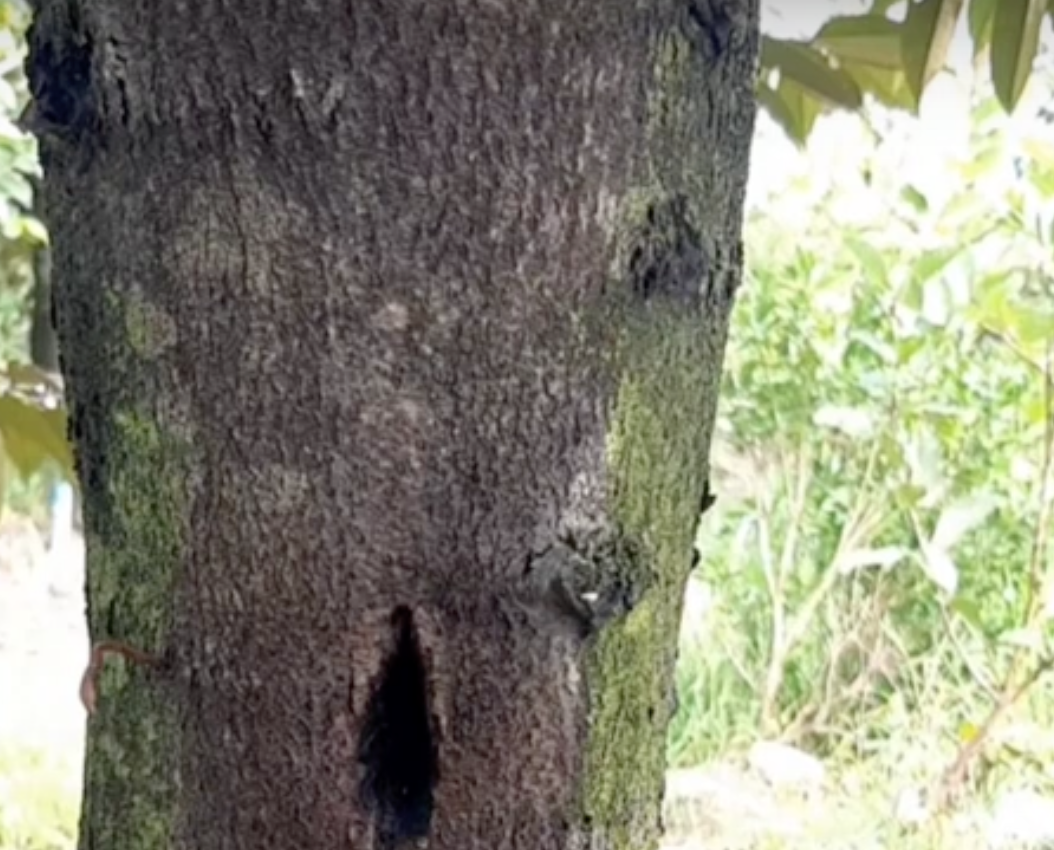
Label: stem_cracking_ gummosis